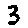
Label: 3